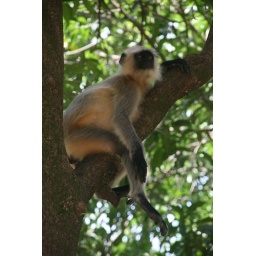
monkey in a tree